SS James Eagan Layne

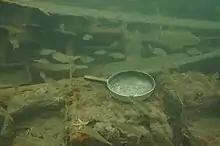
Wreckage of the SS "James Eagan Layne" in 2014

Some salvage was done at the time of her loss before the forward holds flooded and much of the cargo in the stern section was salvaged by an Icelandic firm in 1953 with further salvage work completed in 1967.